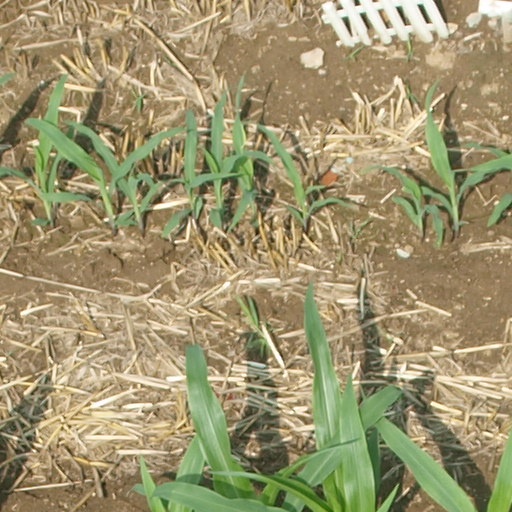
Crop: maize; corn